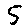
Label: 5